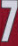
Number: 7